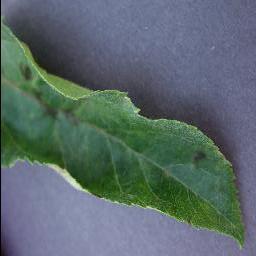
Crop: apple
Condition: scab